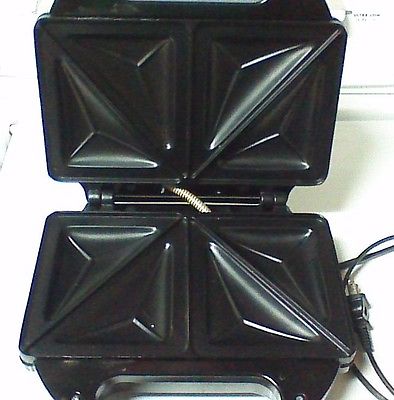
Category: toaster